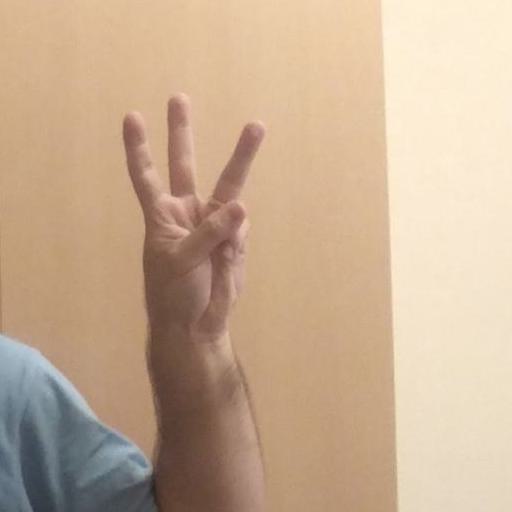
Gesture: three